Pageant of Empire

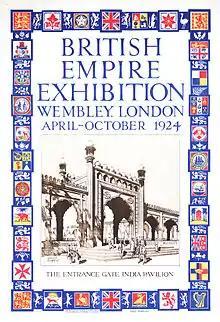
1924 poster

The most elaborate pageant was in London in 1924. It was directed by pageant master Frank Lascelles on behalf of the British government, for the huge British Empire Exhibition held at the Empire Stadium (later Wembley Stadium), Wembley Park. The Exhibition was opened on 23 April 1924, and the Pageant was performed between 21 July and 30 August. Its full title was "The Pageant of Empire: An Historical Epic".